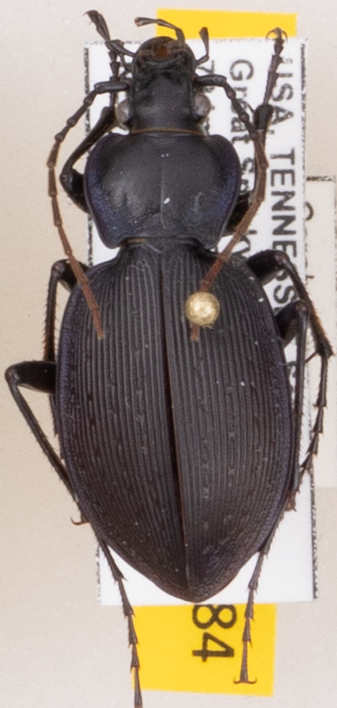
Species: Carabus goryi
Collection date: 2020-07-21
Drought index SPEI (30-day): -0.554
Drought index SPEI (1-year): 1.444
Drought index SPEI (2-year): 2.09